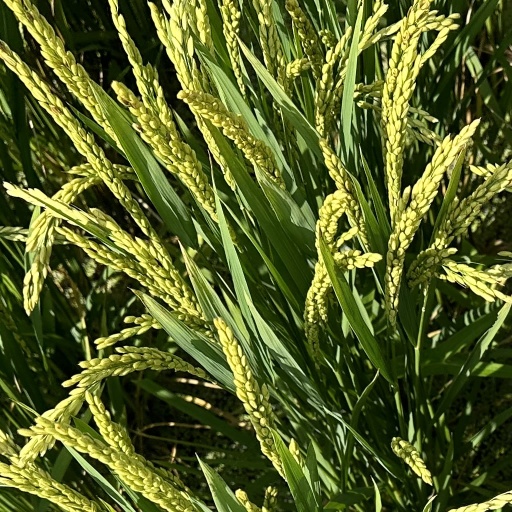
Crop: rice